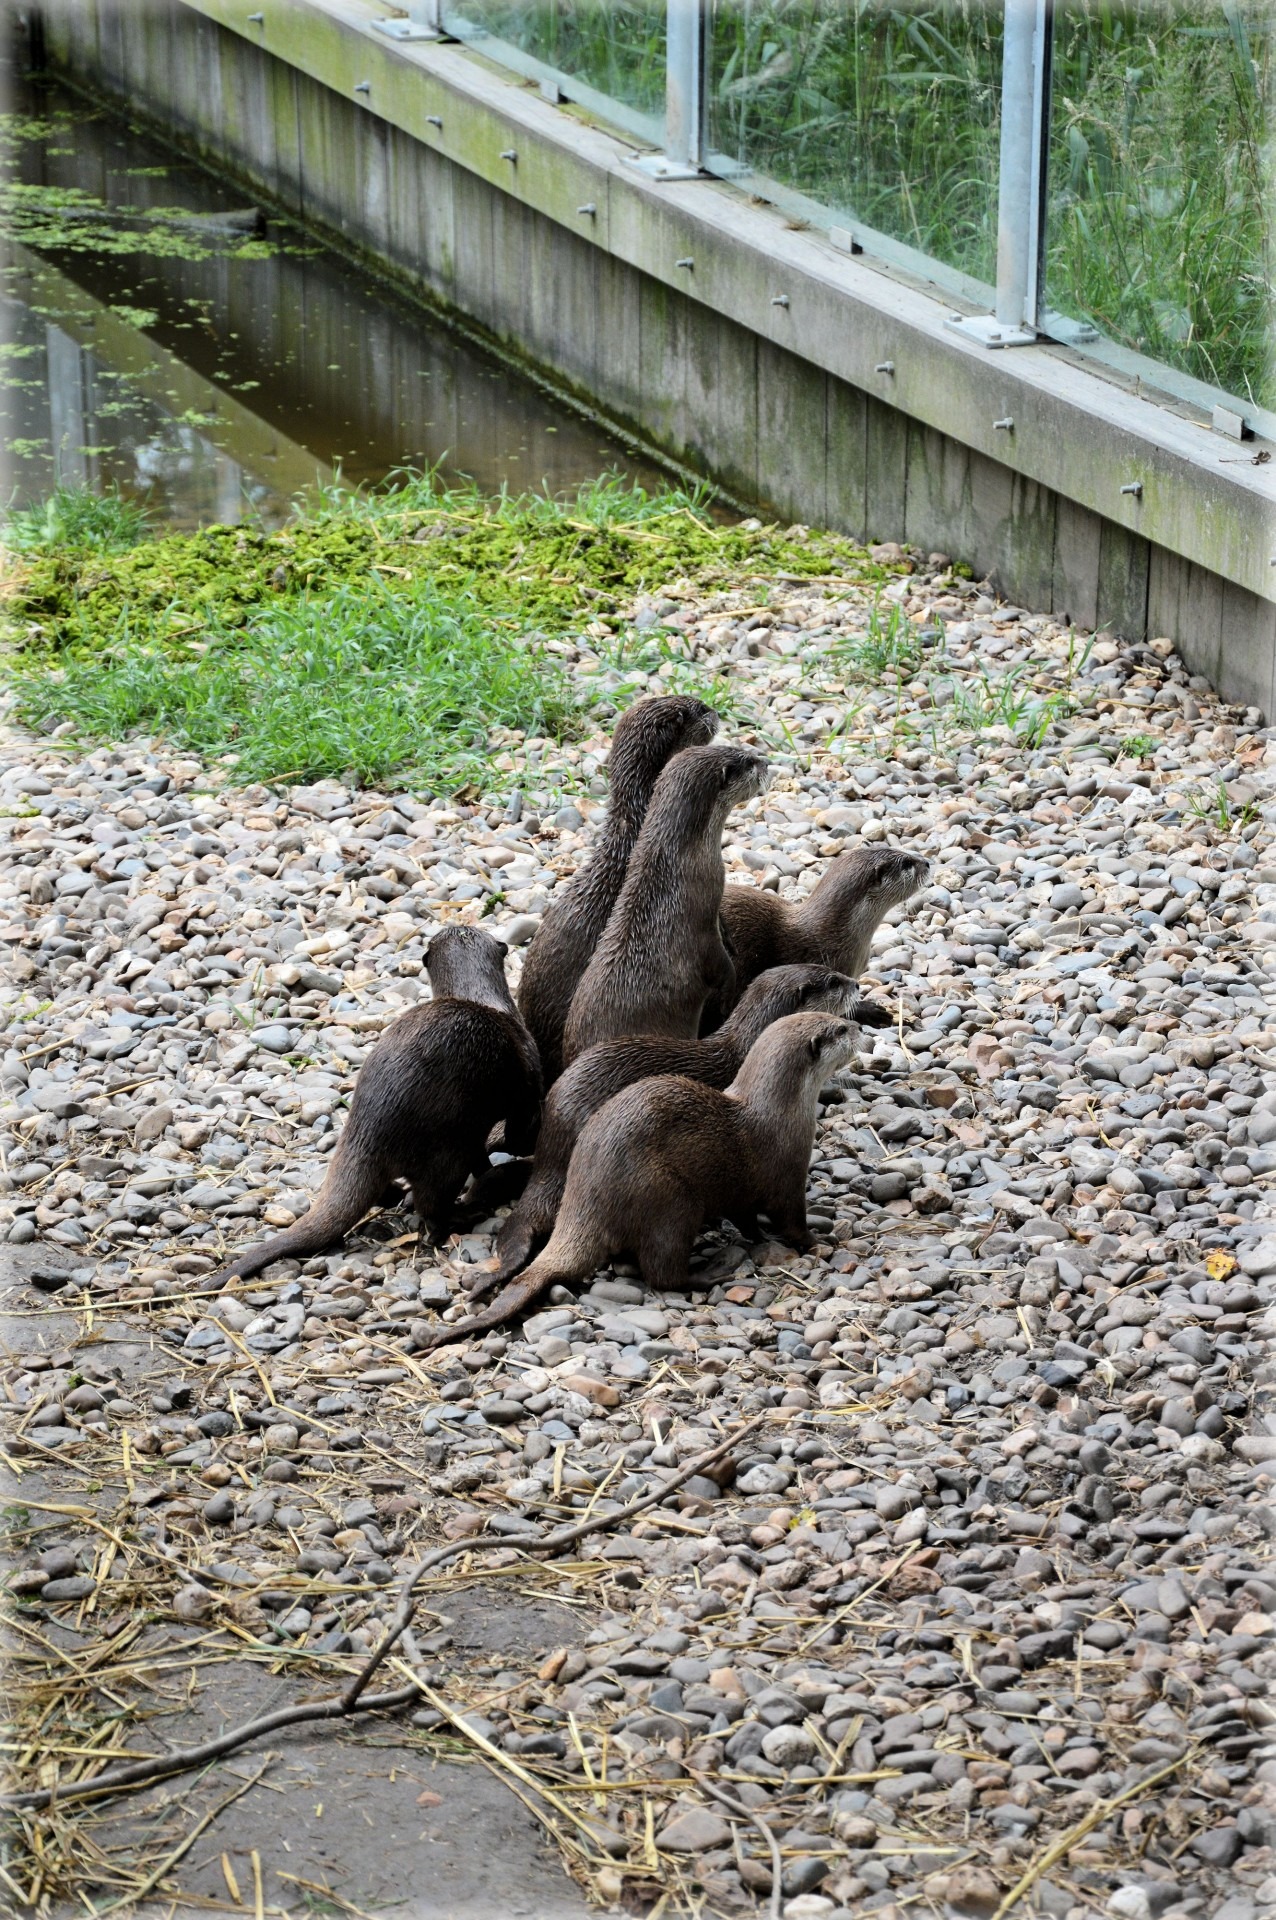
water, nature, wilderness, animal, wildlife, wild, environment, zoo, mammal, fish, fauna, outdoors, zoology, species, otter, otters